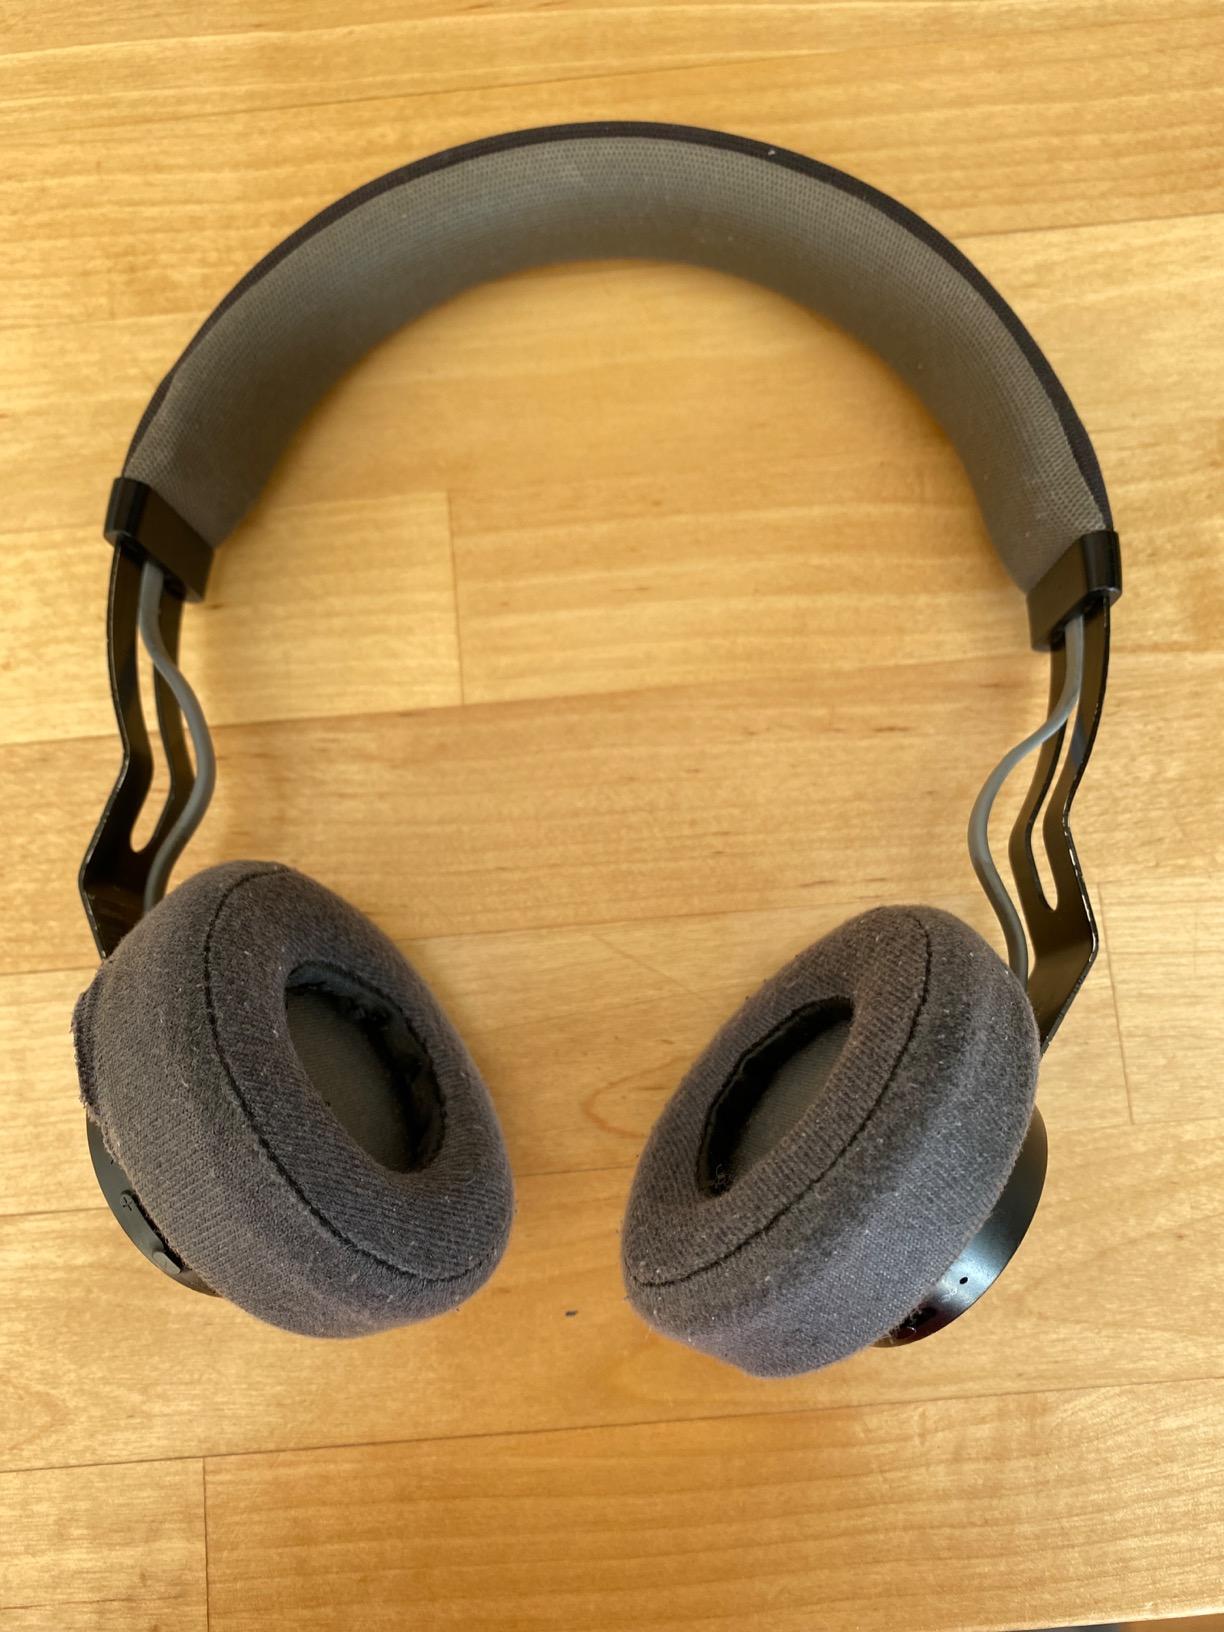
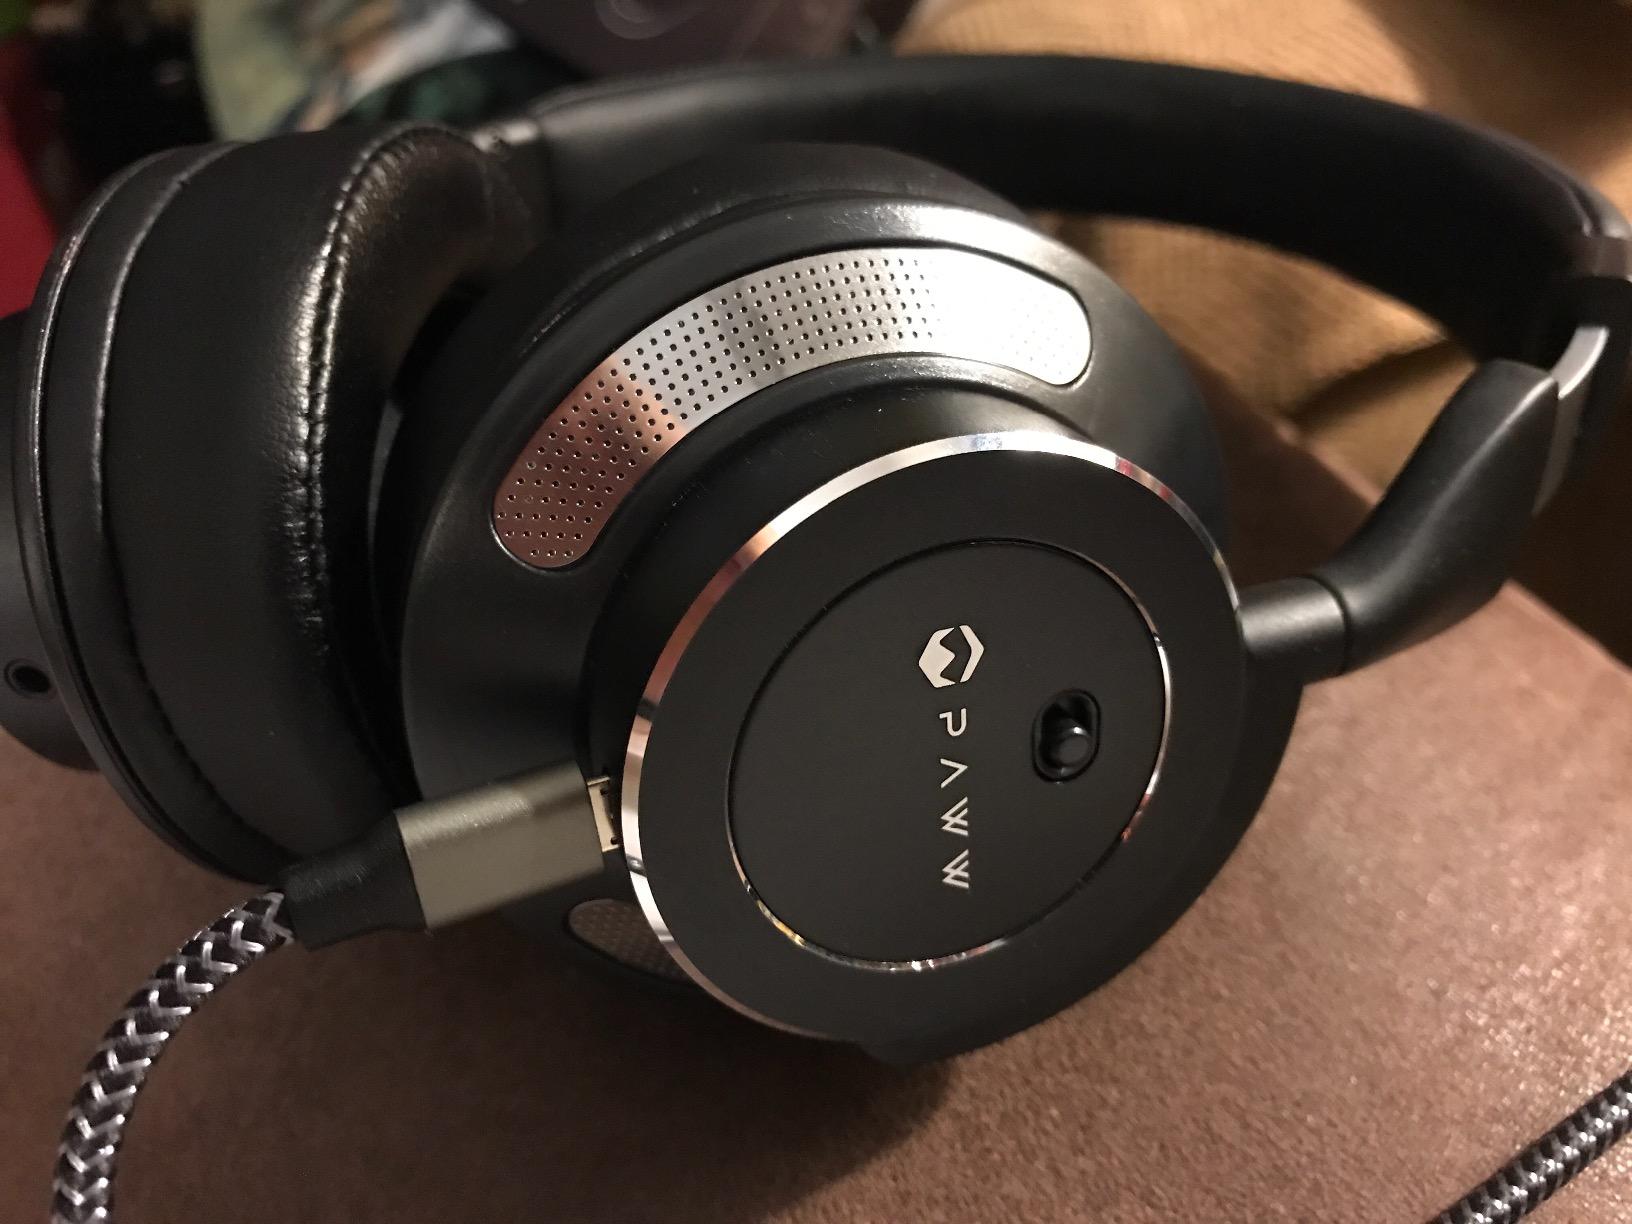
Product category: headphones
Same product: no